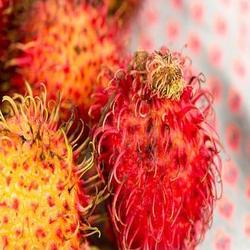
Label: Rambutan